Karin Langebo

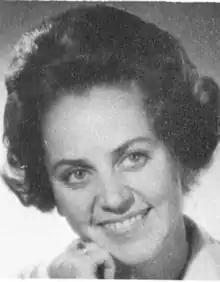
Karen Langebo

Karin Hillevi Langebo-Lilliebjörn (1927–2019) was a Swedish soprano opera singer, harpist and voice teacher. She made her stage debut in 1956 at the Drottningholm Palace Theatre as Ninetta in Mozart's opera buffa "La finta semplice". In addition to performing roles at the Royal Swedish Opera, from 1962 to 1966 she was engaged by the Norwegian National Opera. She also performed as a harpist with various orchestras and was a member of the Swedish radio choir.